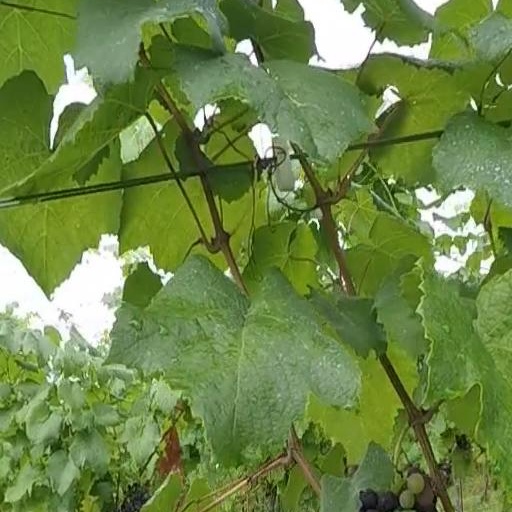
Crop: grape